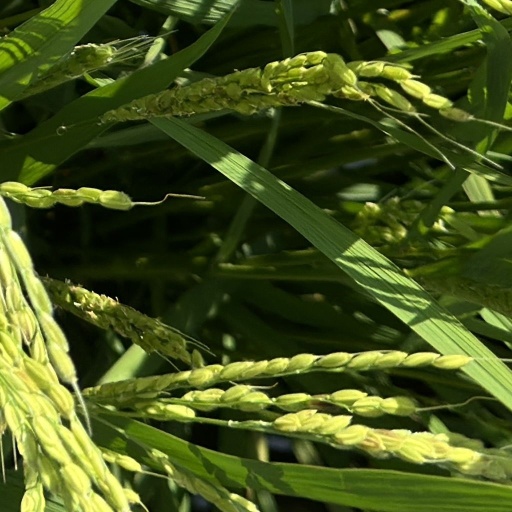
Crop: rice